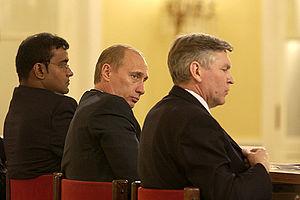
Vladimir Mikhaïlovitch Filippov, né le 15 avril 1951 à Ourioupinsk, est un homme politique russe, recteur de l’université russe de l'Amitié des Peuples, docteur en sciences physiques et mathématiques, professeur, ancien ministre et académicien de l'Académie de l'Éducation de Russie.